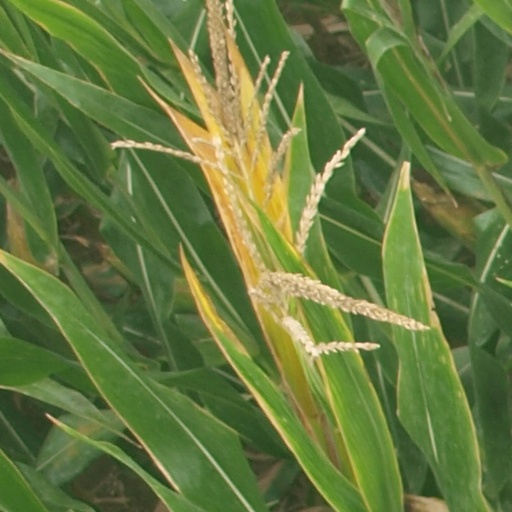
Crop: maize; corn